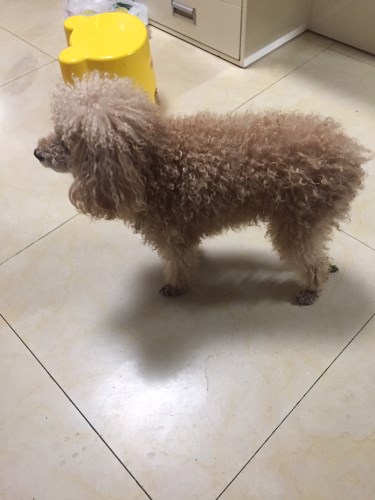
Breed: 2925-n000114-toy_poodle